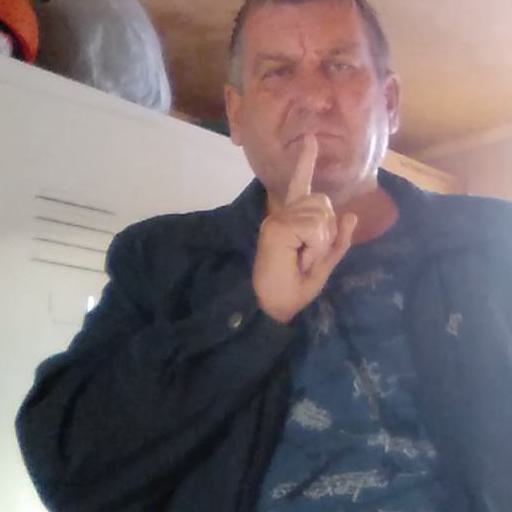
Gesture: mute